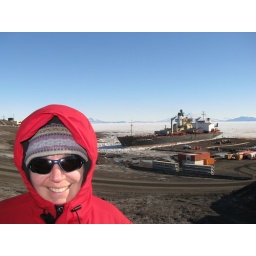
Neoma being cute in front of the ships. Neoma being cute in front of the ships